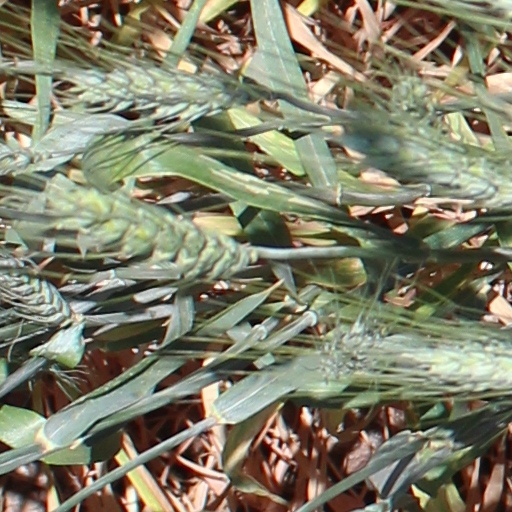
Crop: wheat